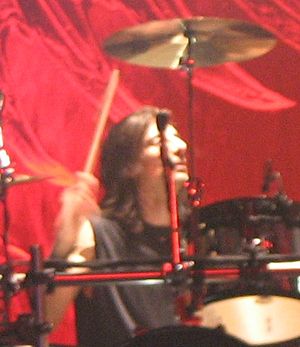
Scott Travis
Scott Travis er trommeslager for det britiske heavy metal-band Judas Priest og Racer X. Som en ung trommeslager flyttede Travis til Californien tidligt i 1980'erne hvor han spillede med forskellige bands der i bland Hawk og sluttede sig senere til Racer X med guitaristen Paul Gilbert. I en kort periode i 1989 spillede han også i bandet The Scream.